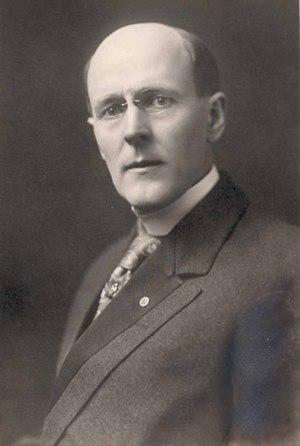
Paul Percy Harris, avocat, créateur du premier Rotary Club le 23 février 1905 à Chicago, Illinois avec trois amis Silvester Schiele, négociant en charbon, Gustave E. Loehr, ingénieur des mines, et Hiram E. Shorey, tailleur.